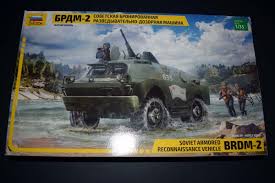
Label: BTR